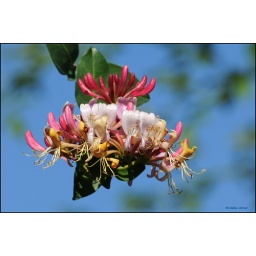
Ik hoop dat ik de naam van deze prachtige bloem juist heb opgezocht in mijn bloemenboek...